1986 Aerovías Guatemala Caravelle crash

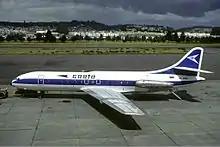
HC-BAE, the aircraft involved, seen in November 1982

The 1986 Aerovías Guatemala air crash occurred on 18 January 1986 and involved a Sud Aviation SE-210 Caravelle III that crashed into a hill on approach to Santa Elena Airport, Flores, Guatemala after a short flight from Guatemala City's La Aurora International Airport. All 93 passengers and crew on board were killed, making it the worst air disaster in Guatemalan history.